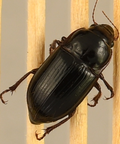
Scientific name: Euryderus grossus
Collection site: Central Plains Experimental Range NEON (CPER), plot CPER_003